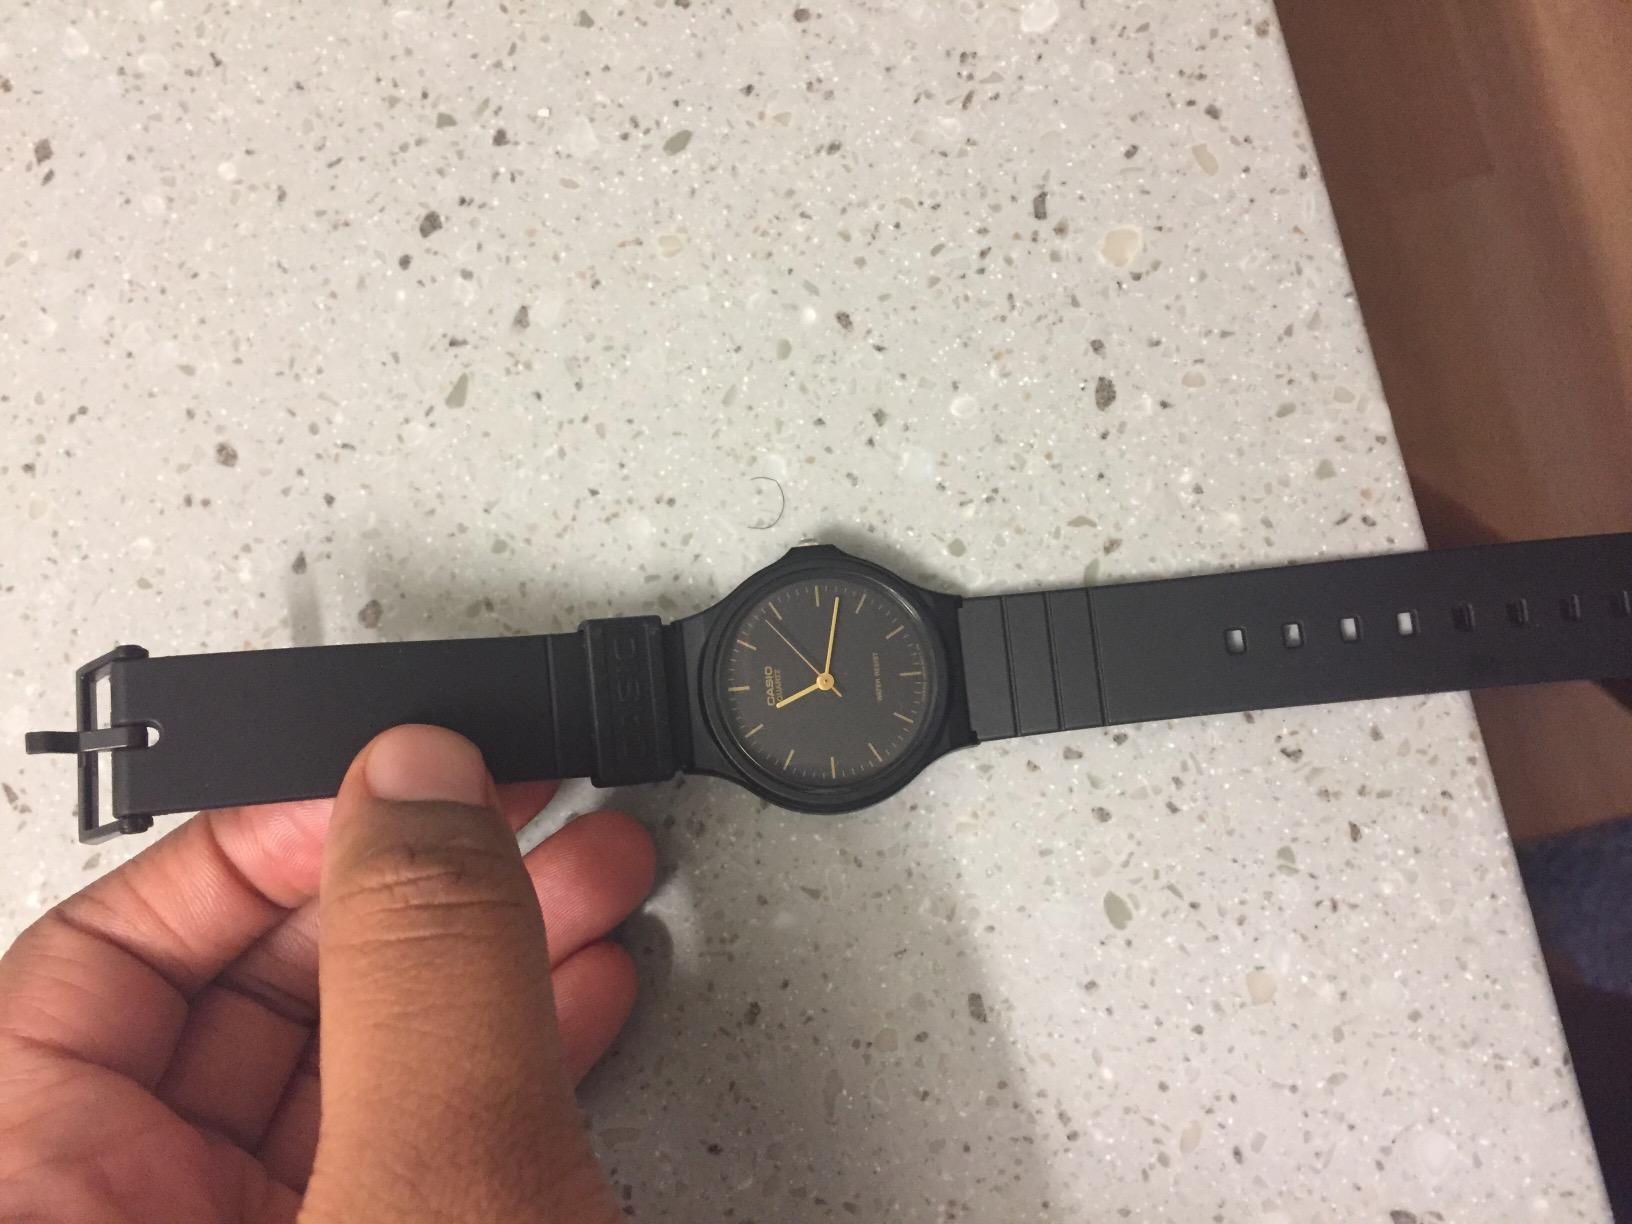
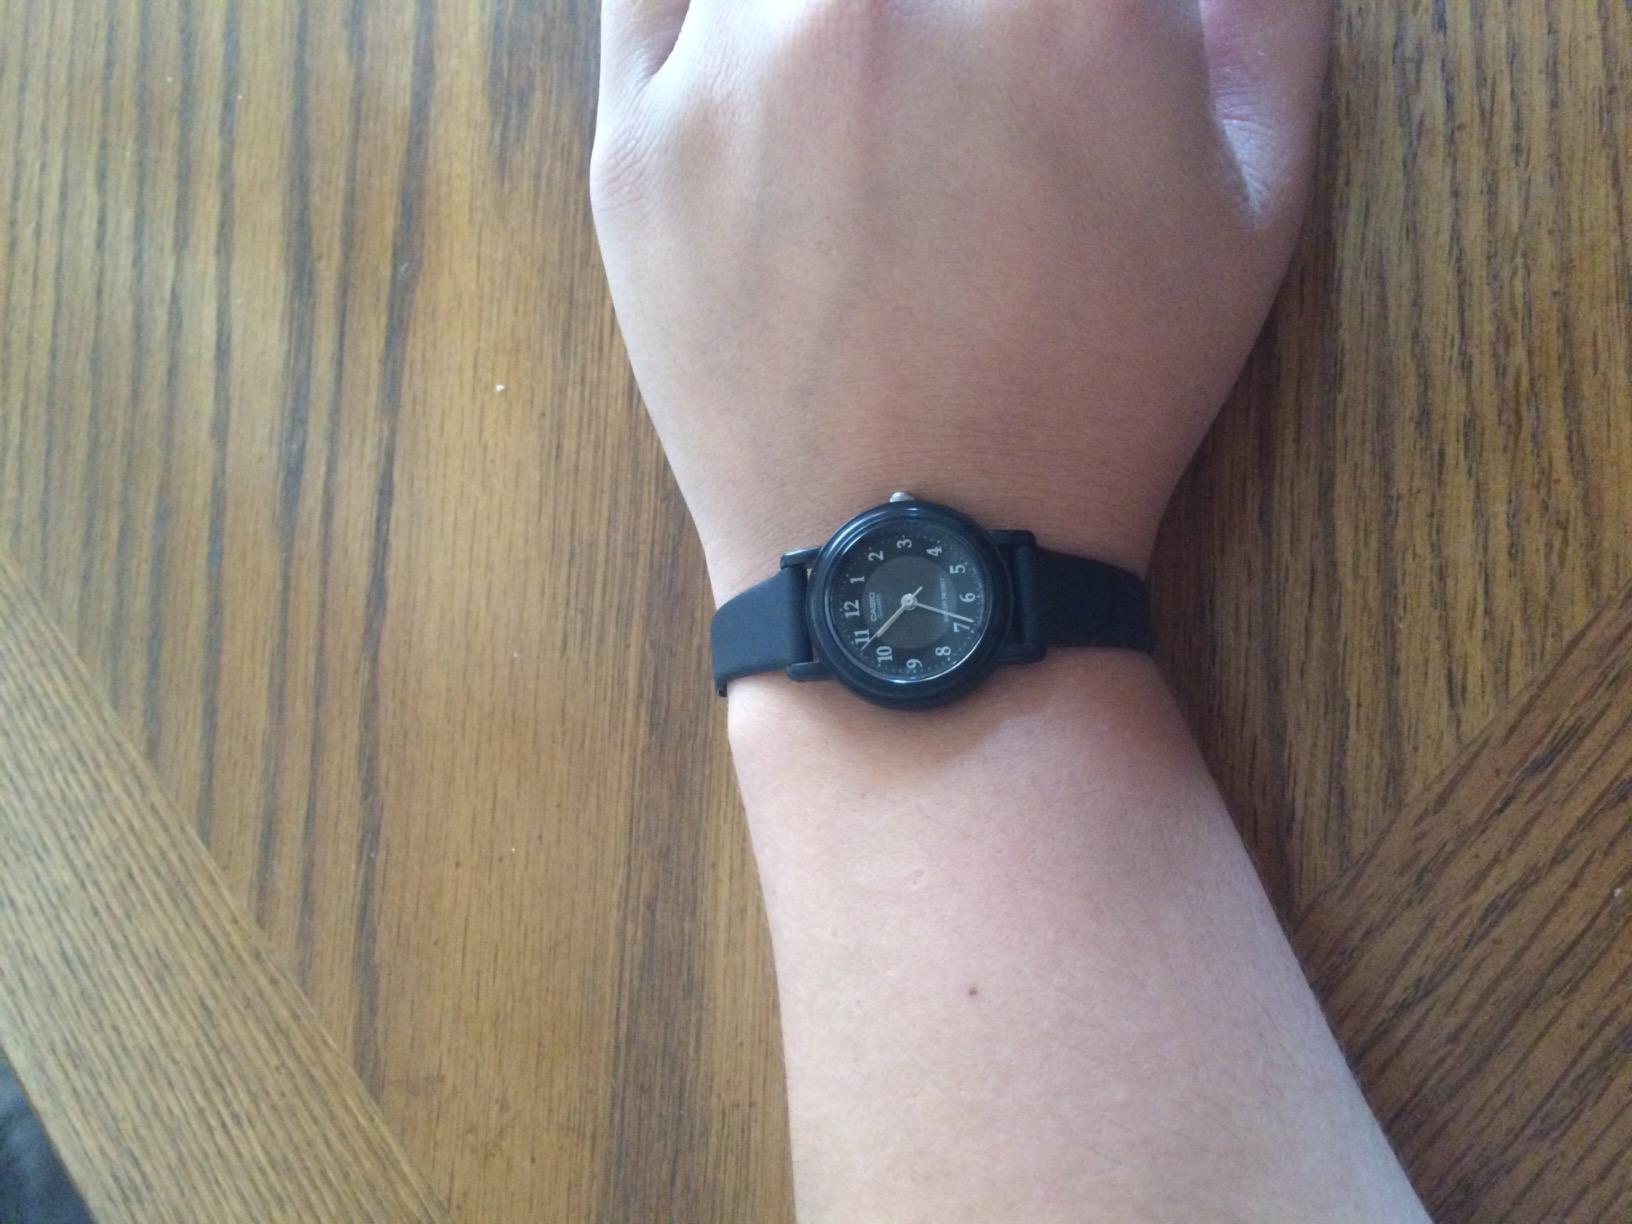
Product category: accessories_watch
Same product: no